Tell (archaeology)

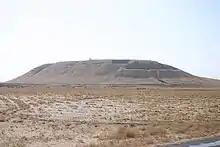
Tell Barri, northeastern Syria, from the west; this is high, and its base covers

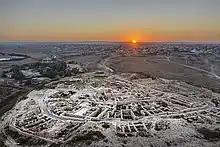
Tel Be'er Sheva, Beersheva, Israel

In archaeology, a tell (from , "", 'mound' or 'small hill') is an artificial topographical feature, a mound consisting of the accumulated and stratified debris of a succession of consecutive settlements at the same site, the refuse of generations of people who built and inhabited them and natural sediment.